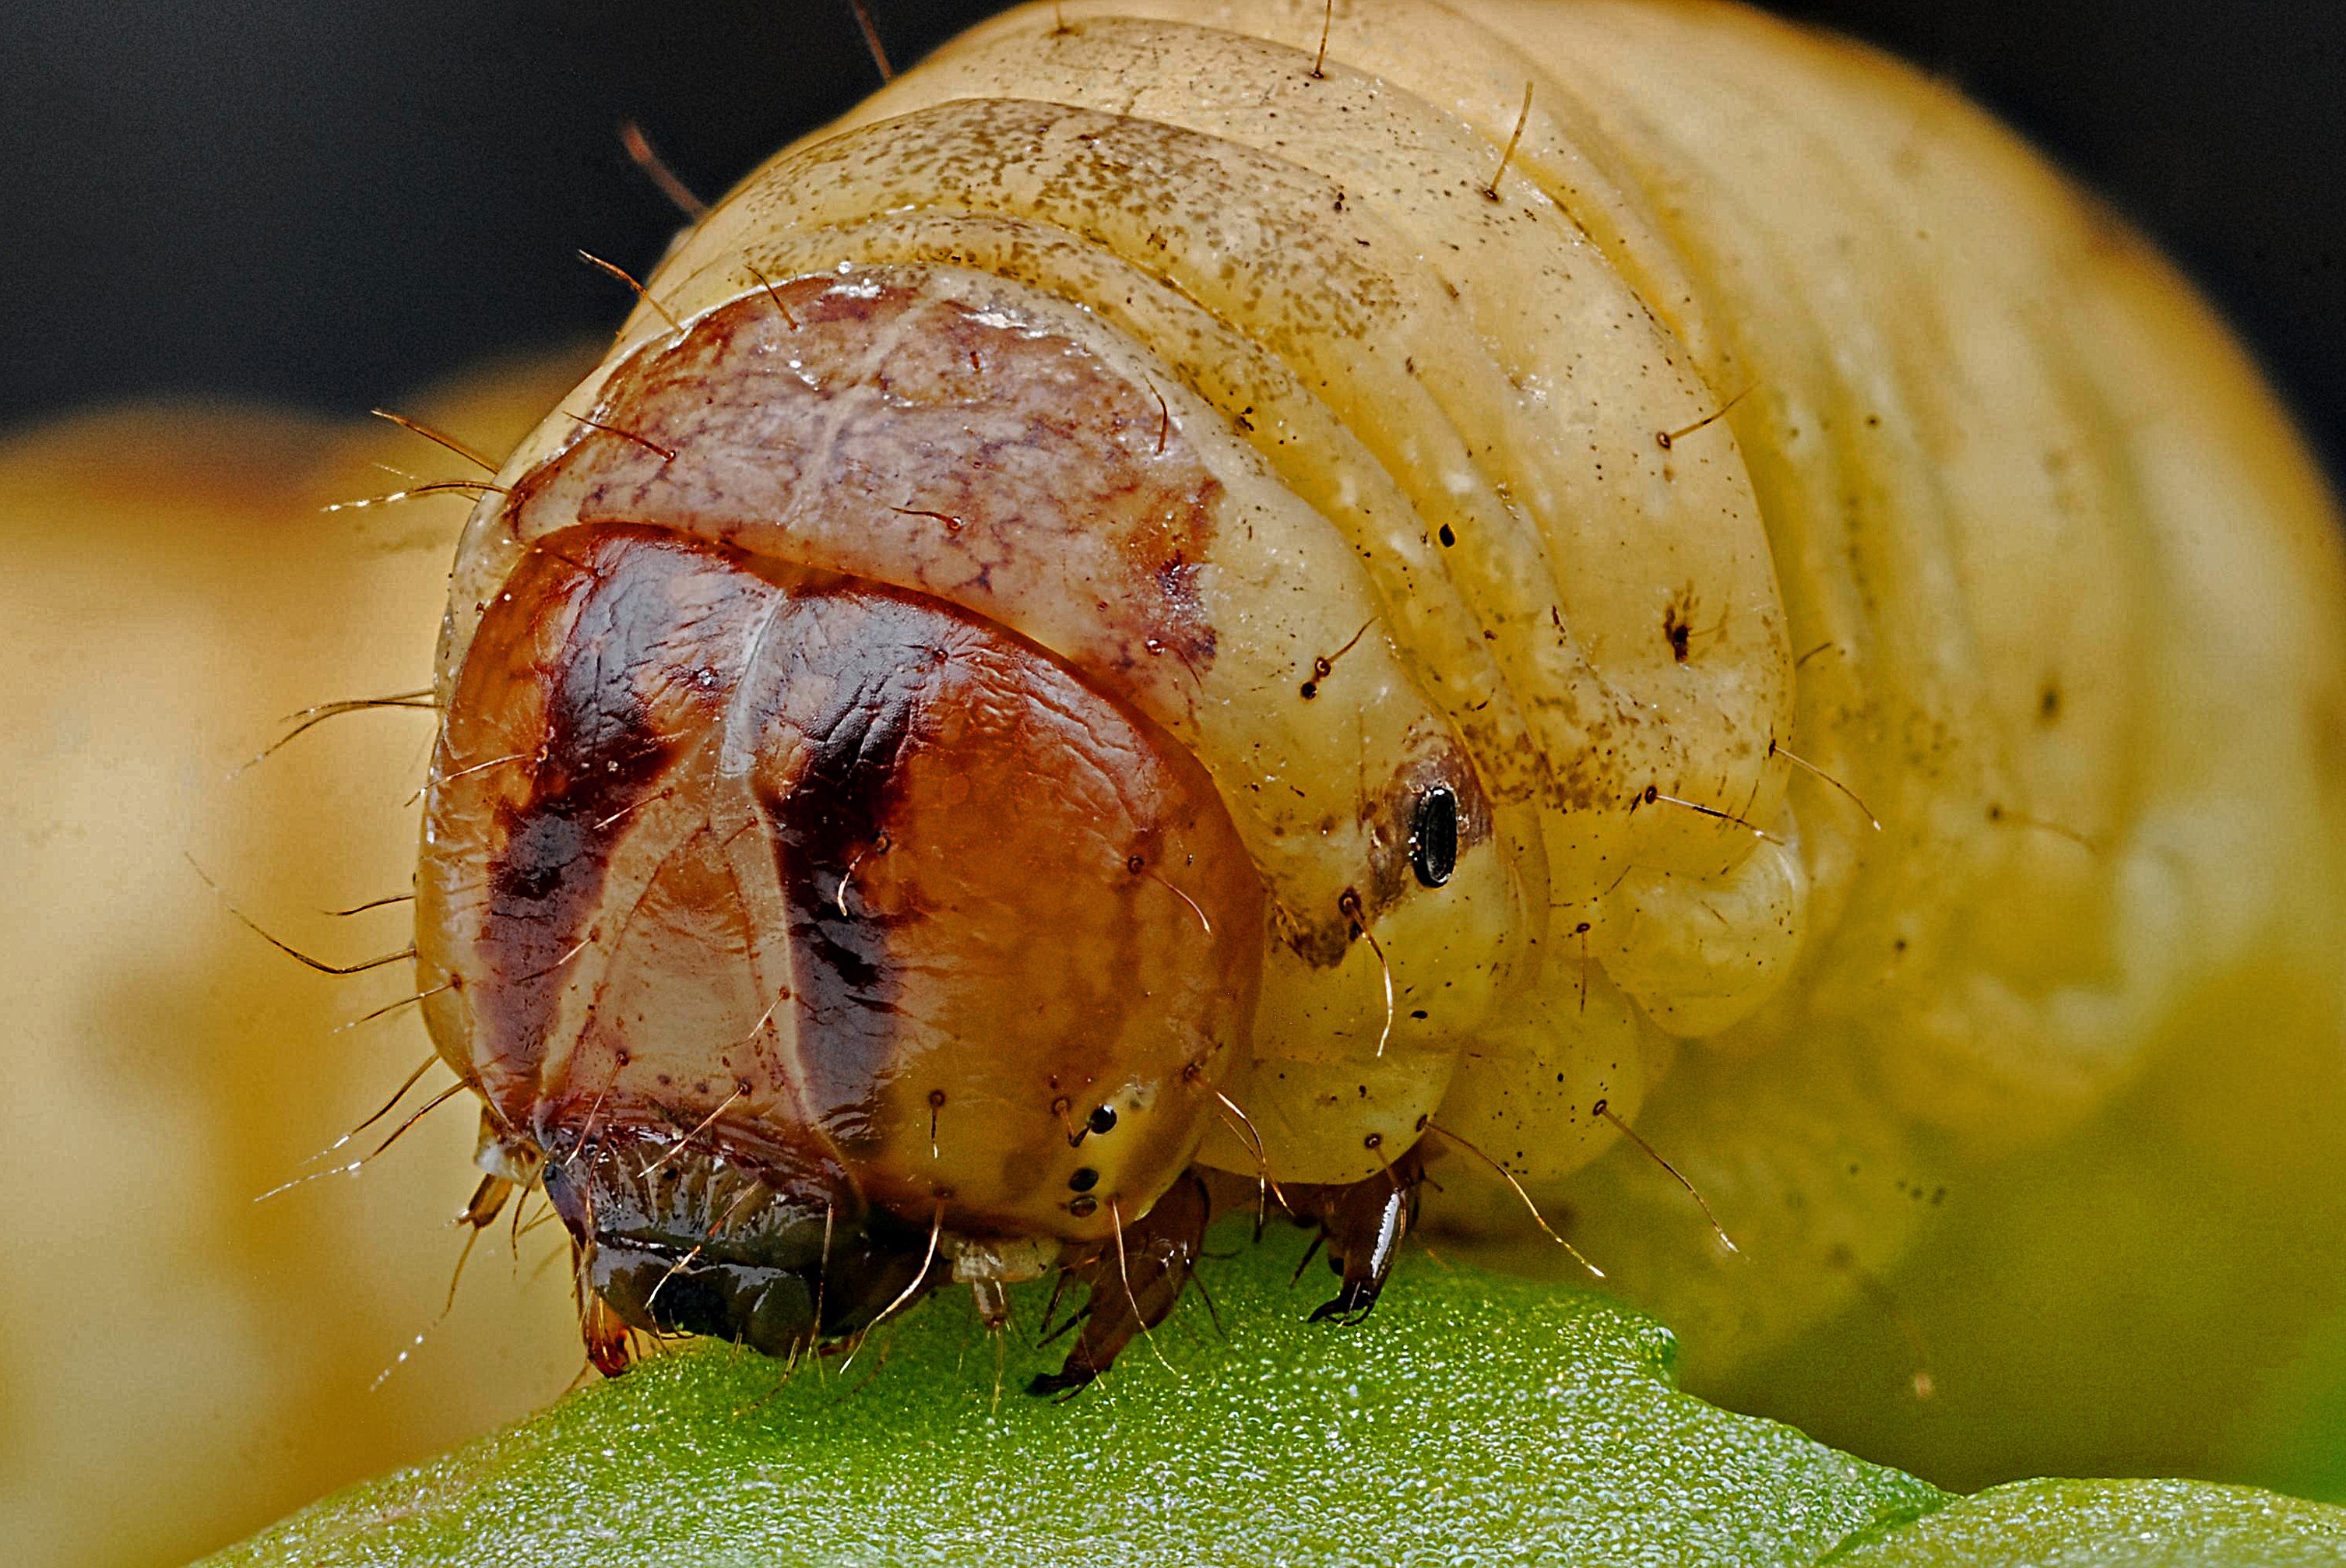
nature, photography, animal, wildlife, insect, macro, yellow, fauna, invertebrate, caterpillar, close up, head, macro photography, metamorphosis, leaf beetle